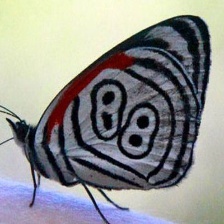
Species: AN 88